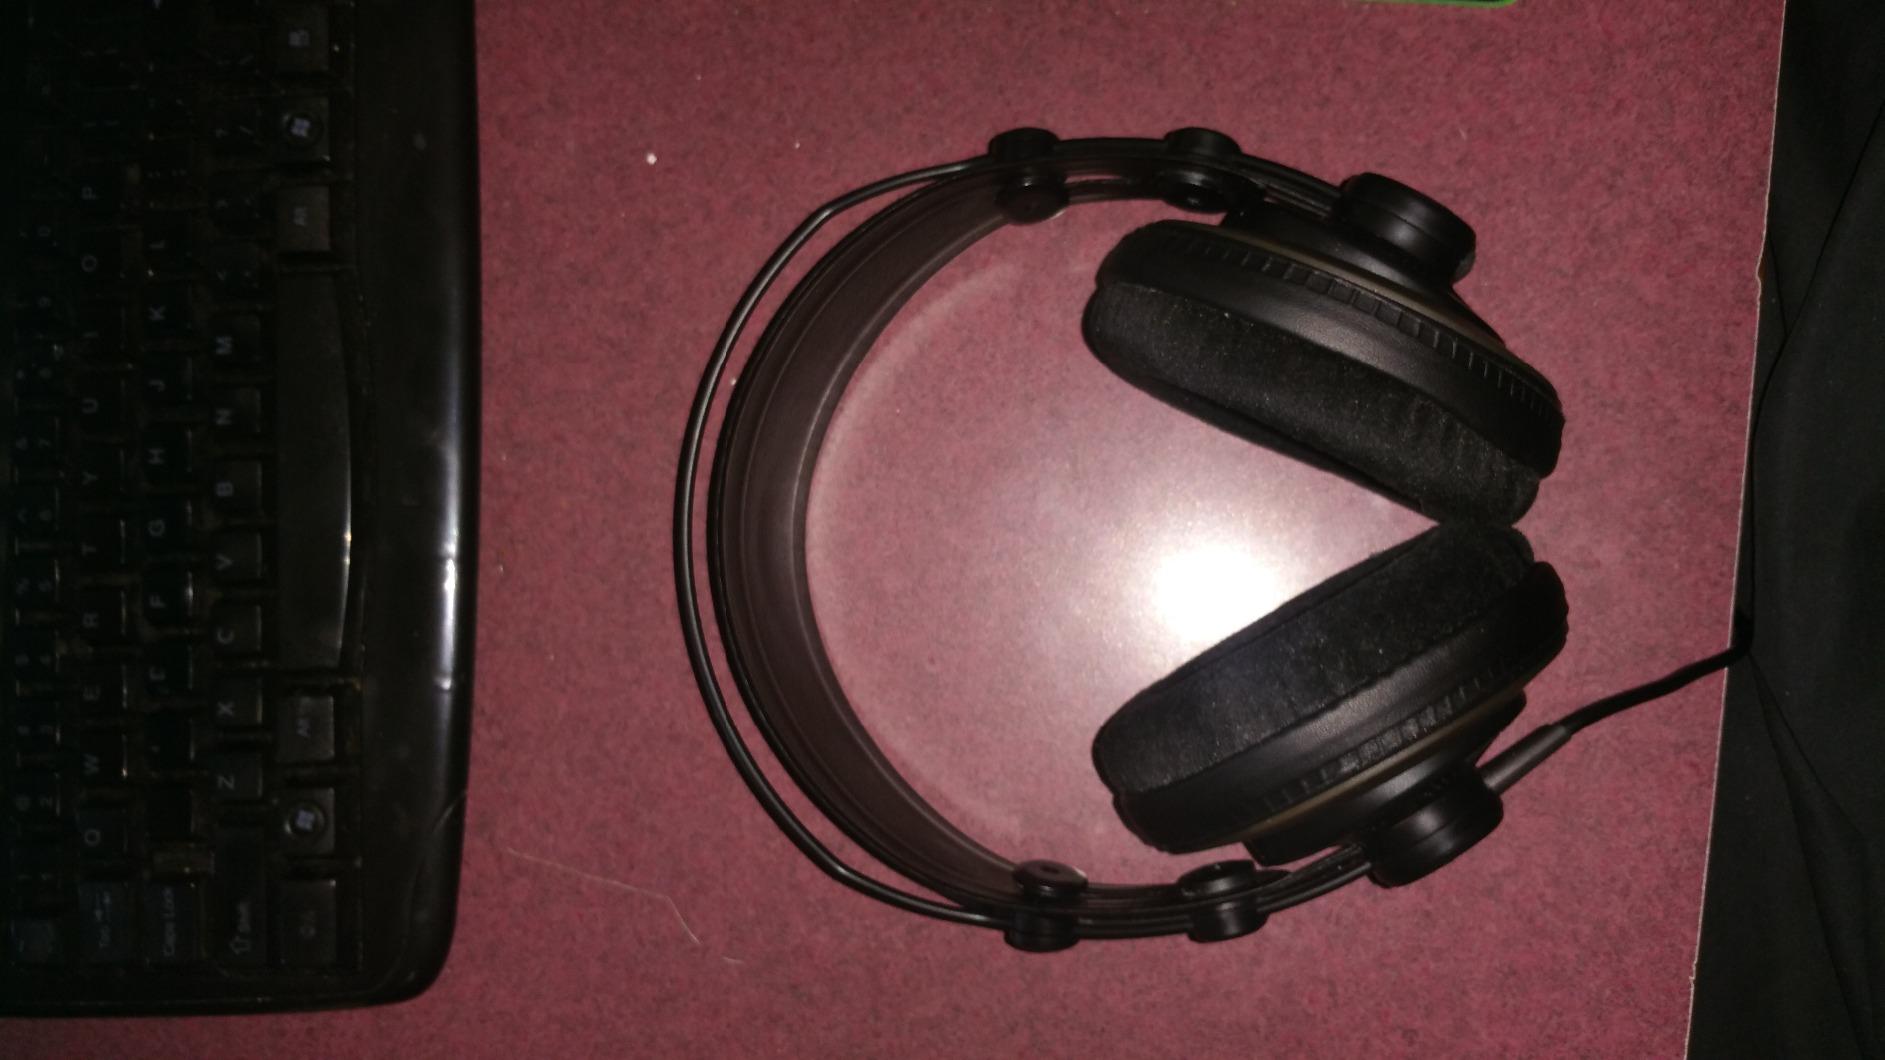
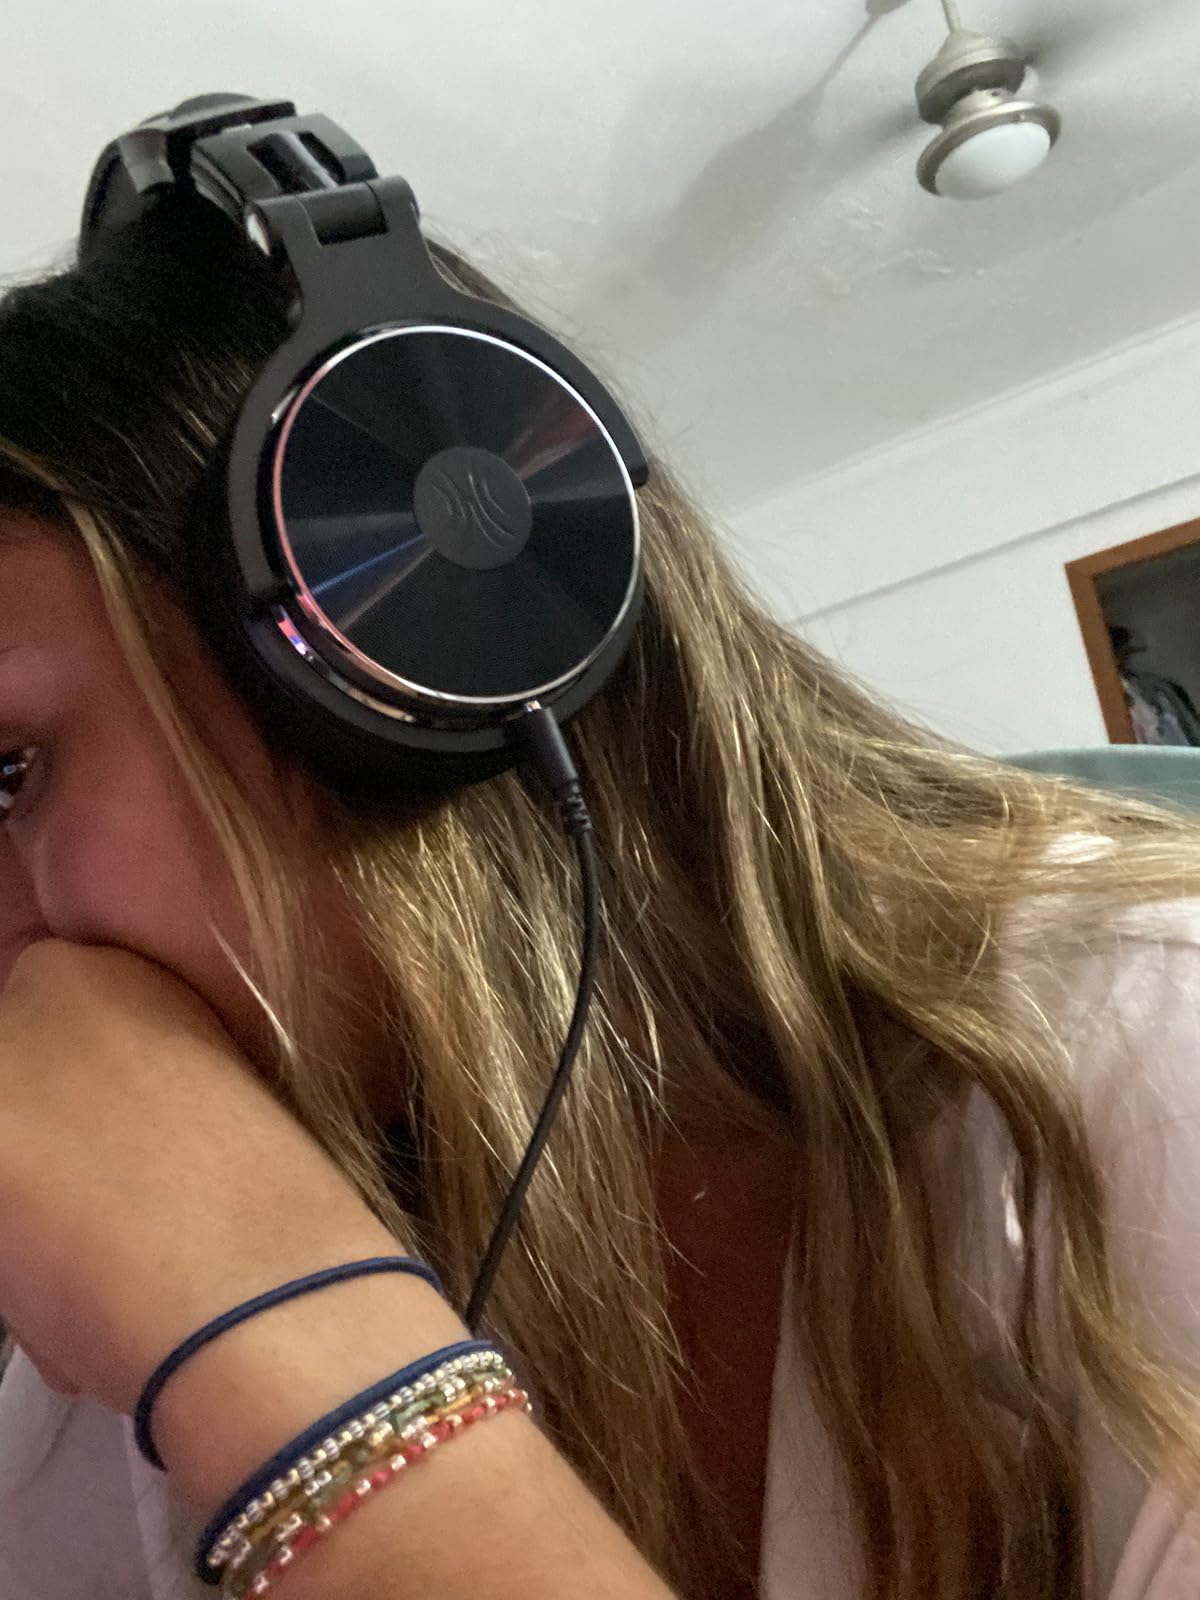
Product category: headphones
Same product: no